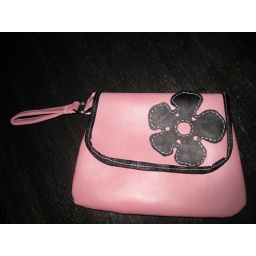
wristlet in pink leather and the inside in fabric with small pocket.the black flowerin leather is hand sewing